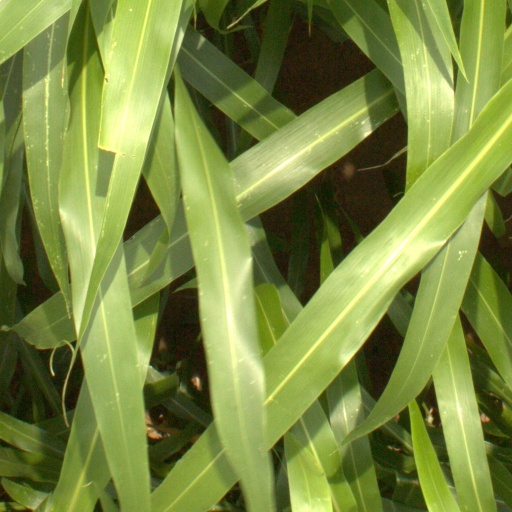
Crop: sorghum